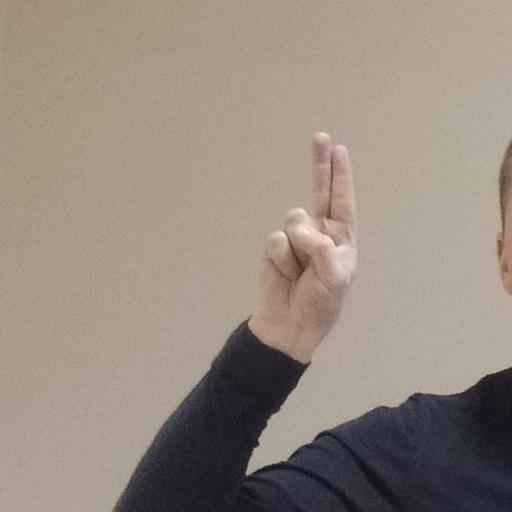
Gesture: two_up